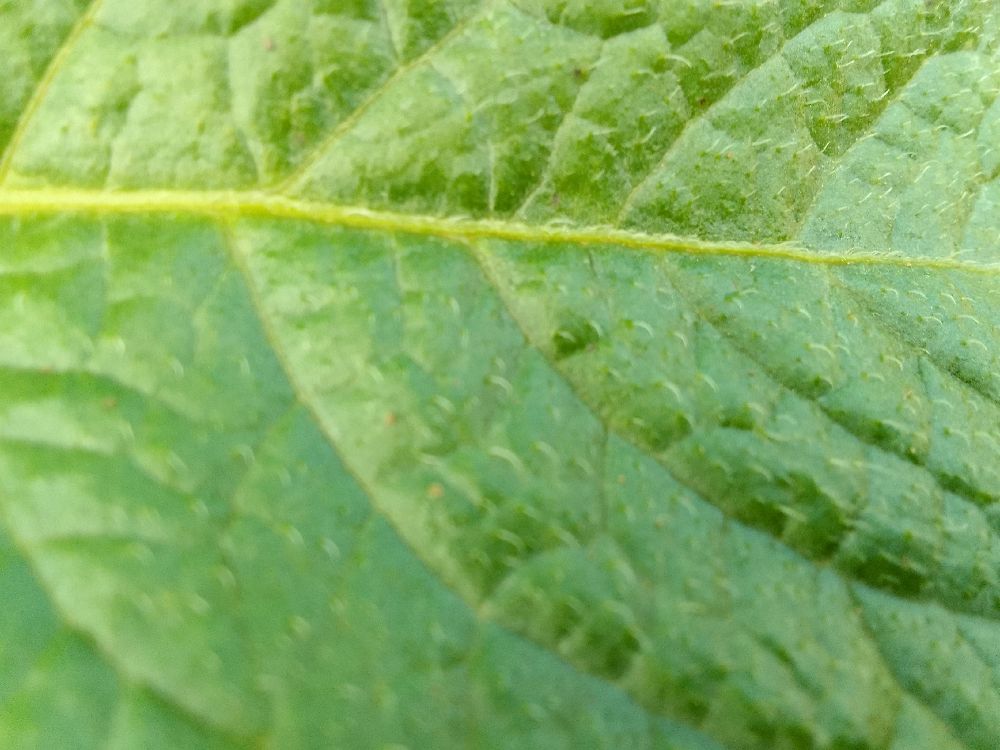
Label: Healthy